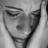
Emotion: sad